Chinese sword

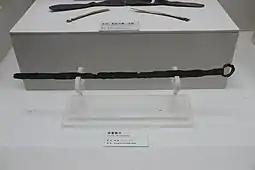
Jin dynasty (266–420) dao

Sword dances are first mentioned shortly after the end of the Qin dynasty. Swords up to in length began to appear.